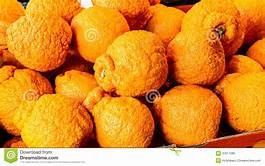
Label: mandarine